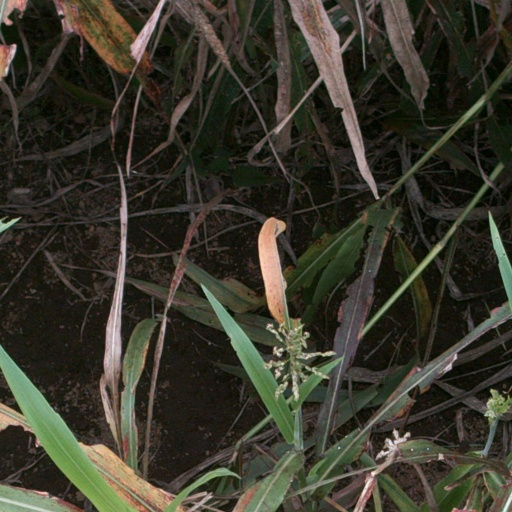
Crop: sorghum